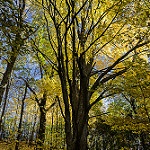
Label: forest